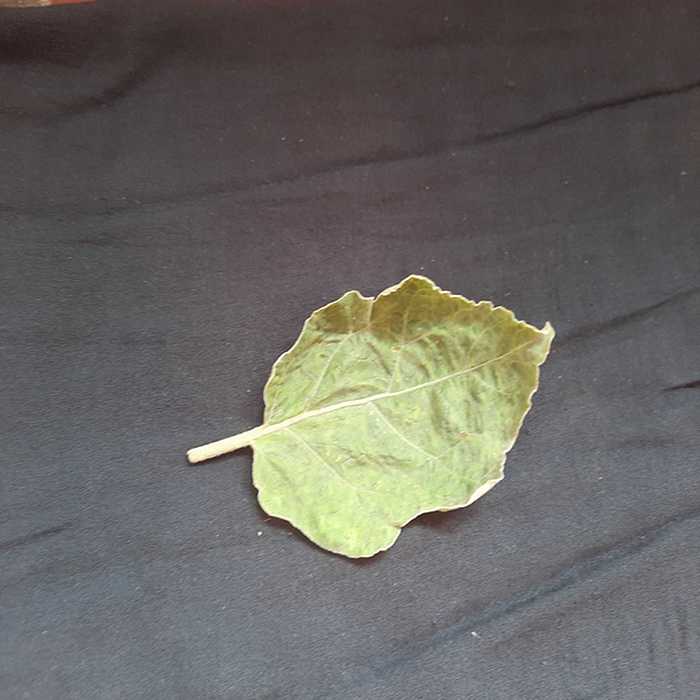
Plant: Eggplant
Label: Eggplant begomovirus